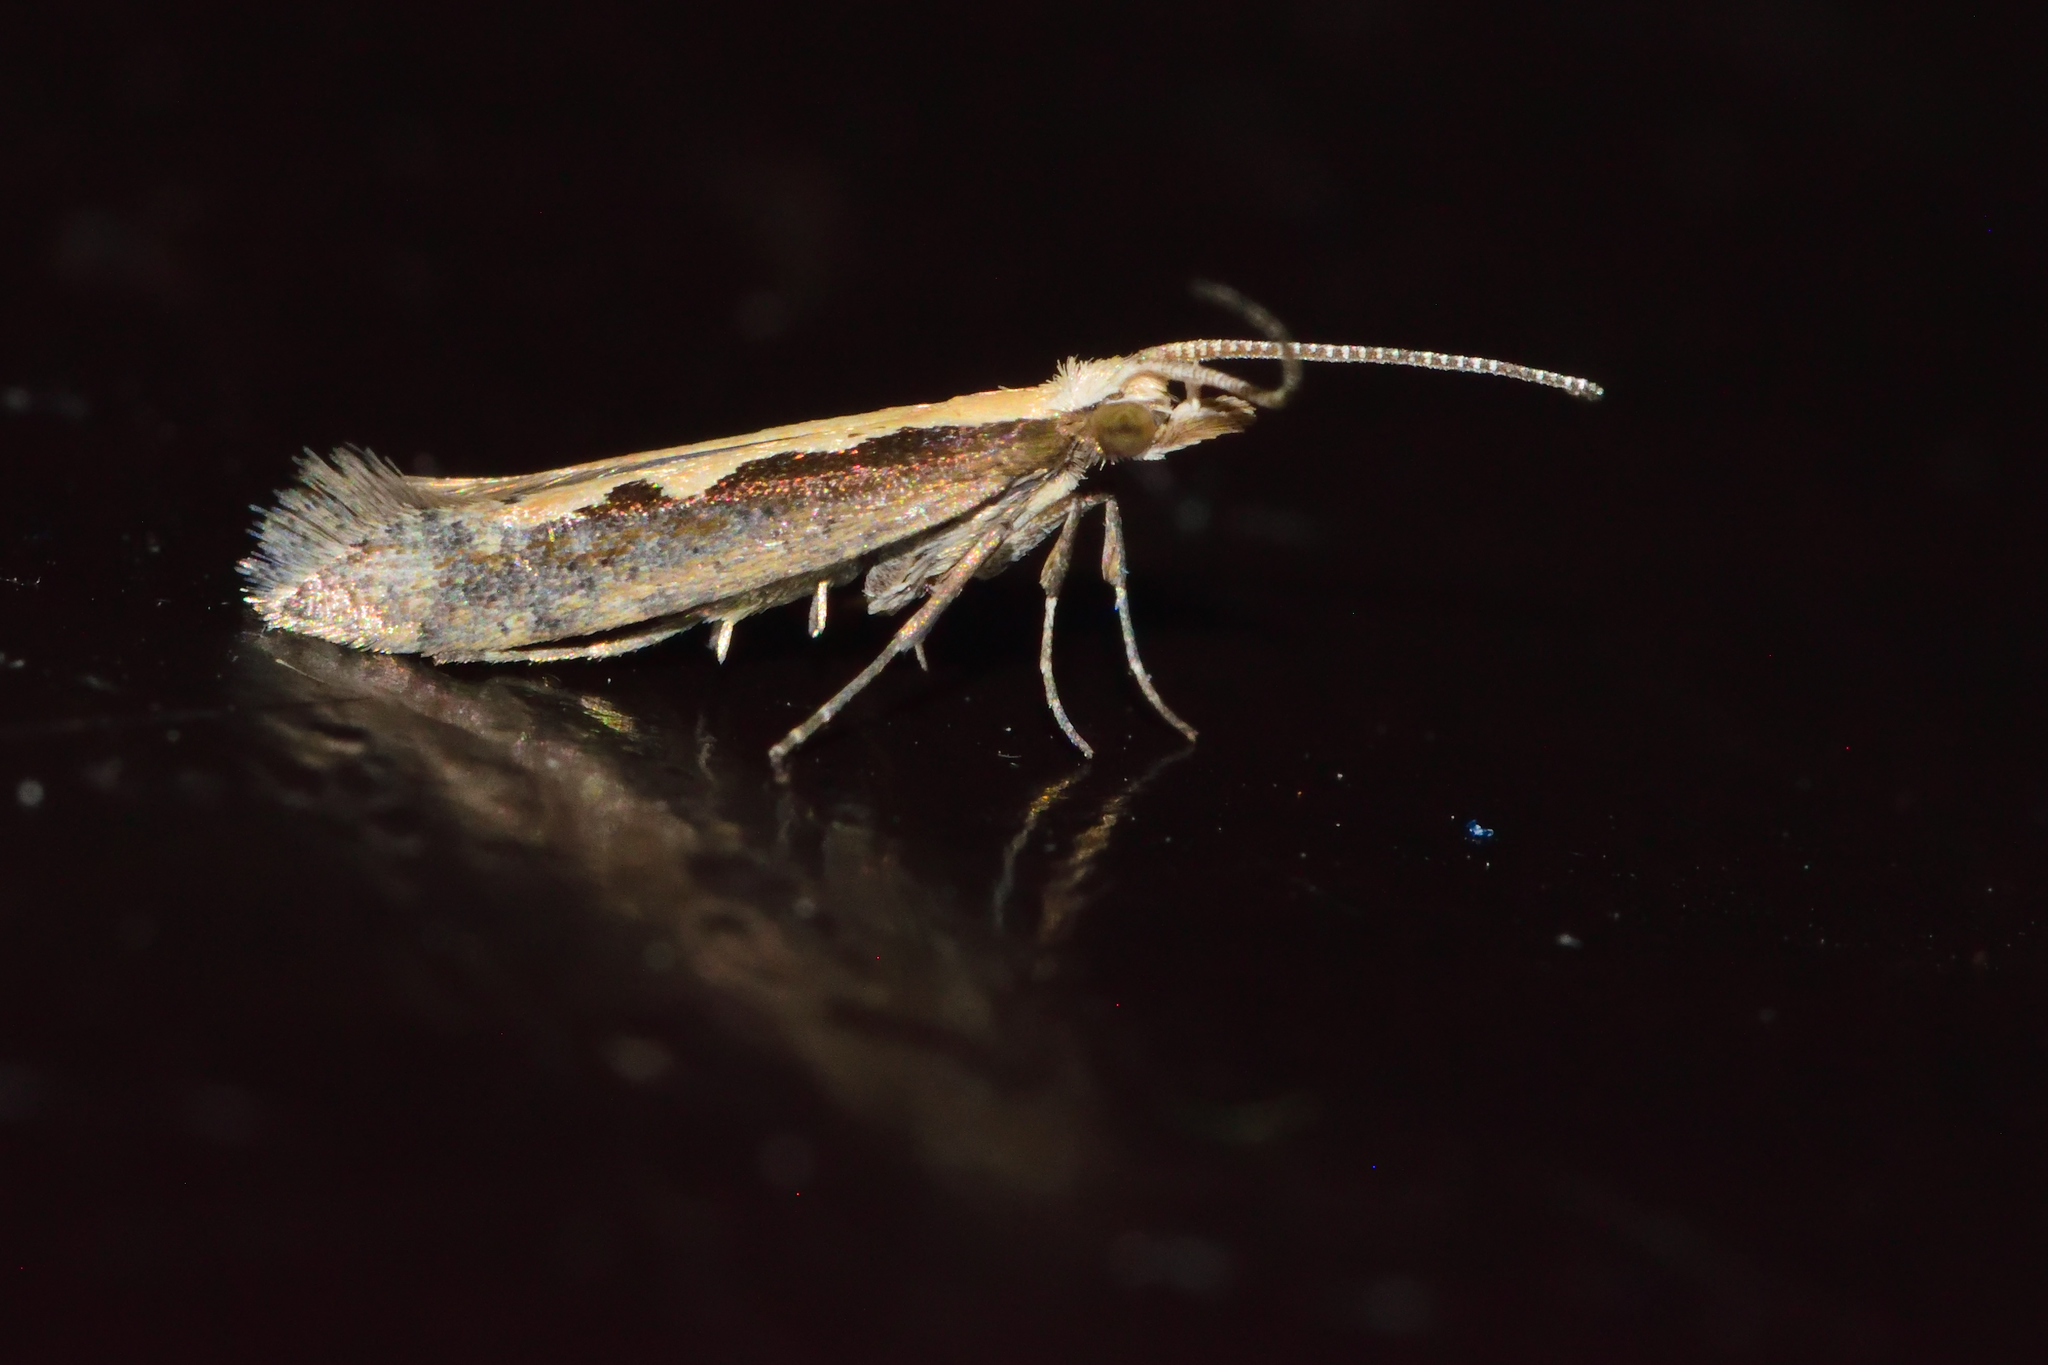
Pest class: diamondback_moth